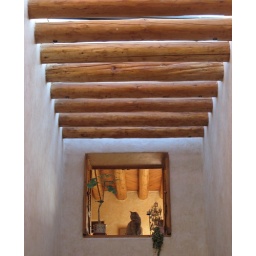
Simba in the bedroom window